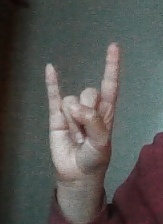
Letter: la